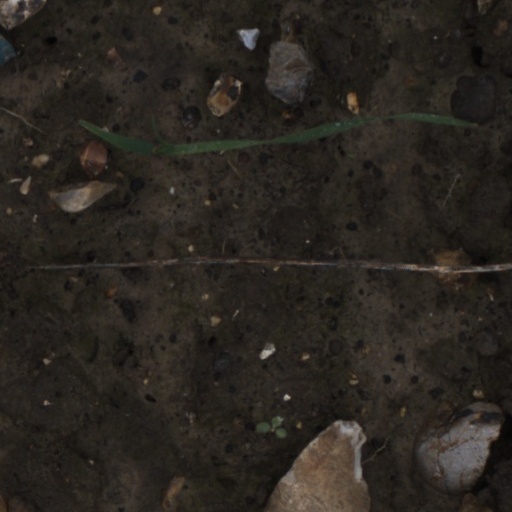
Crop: wheat